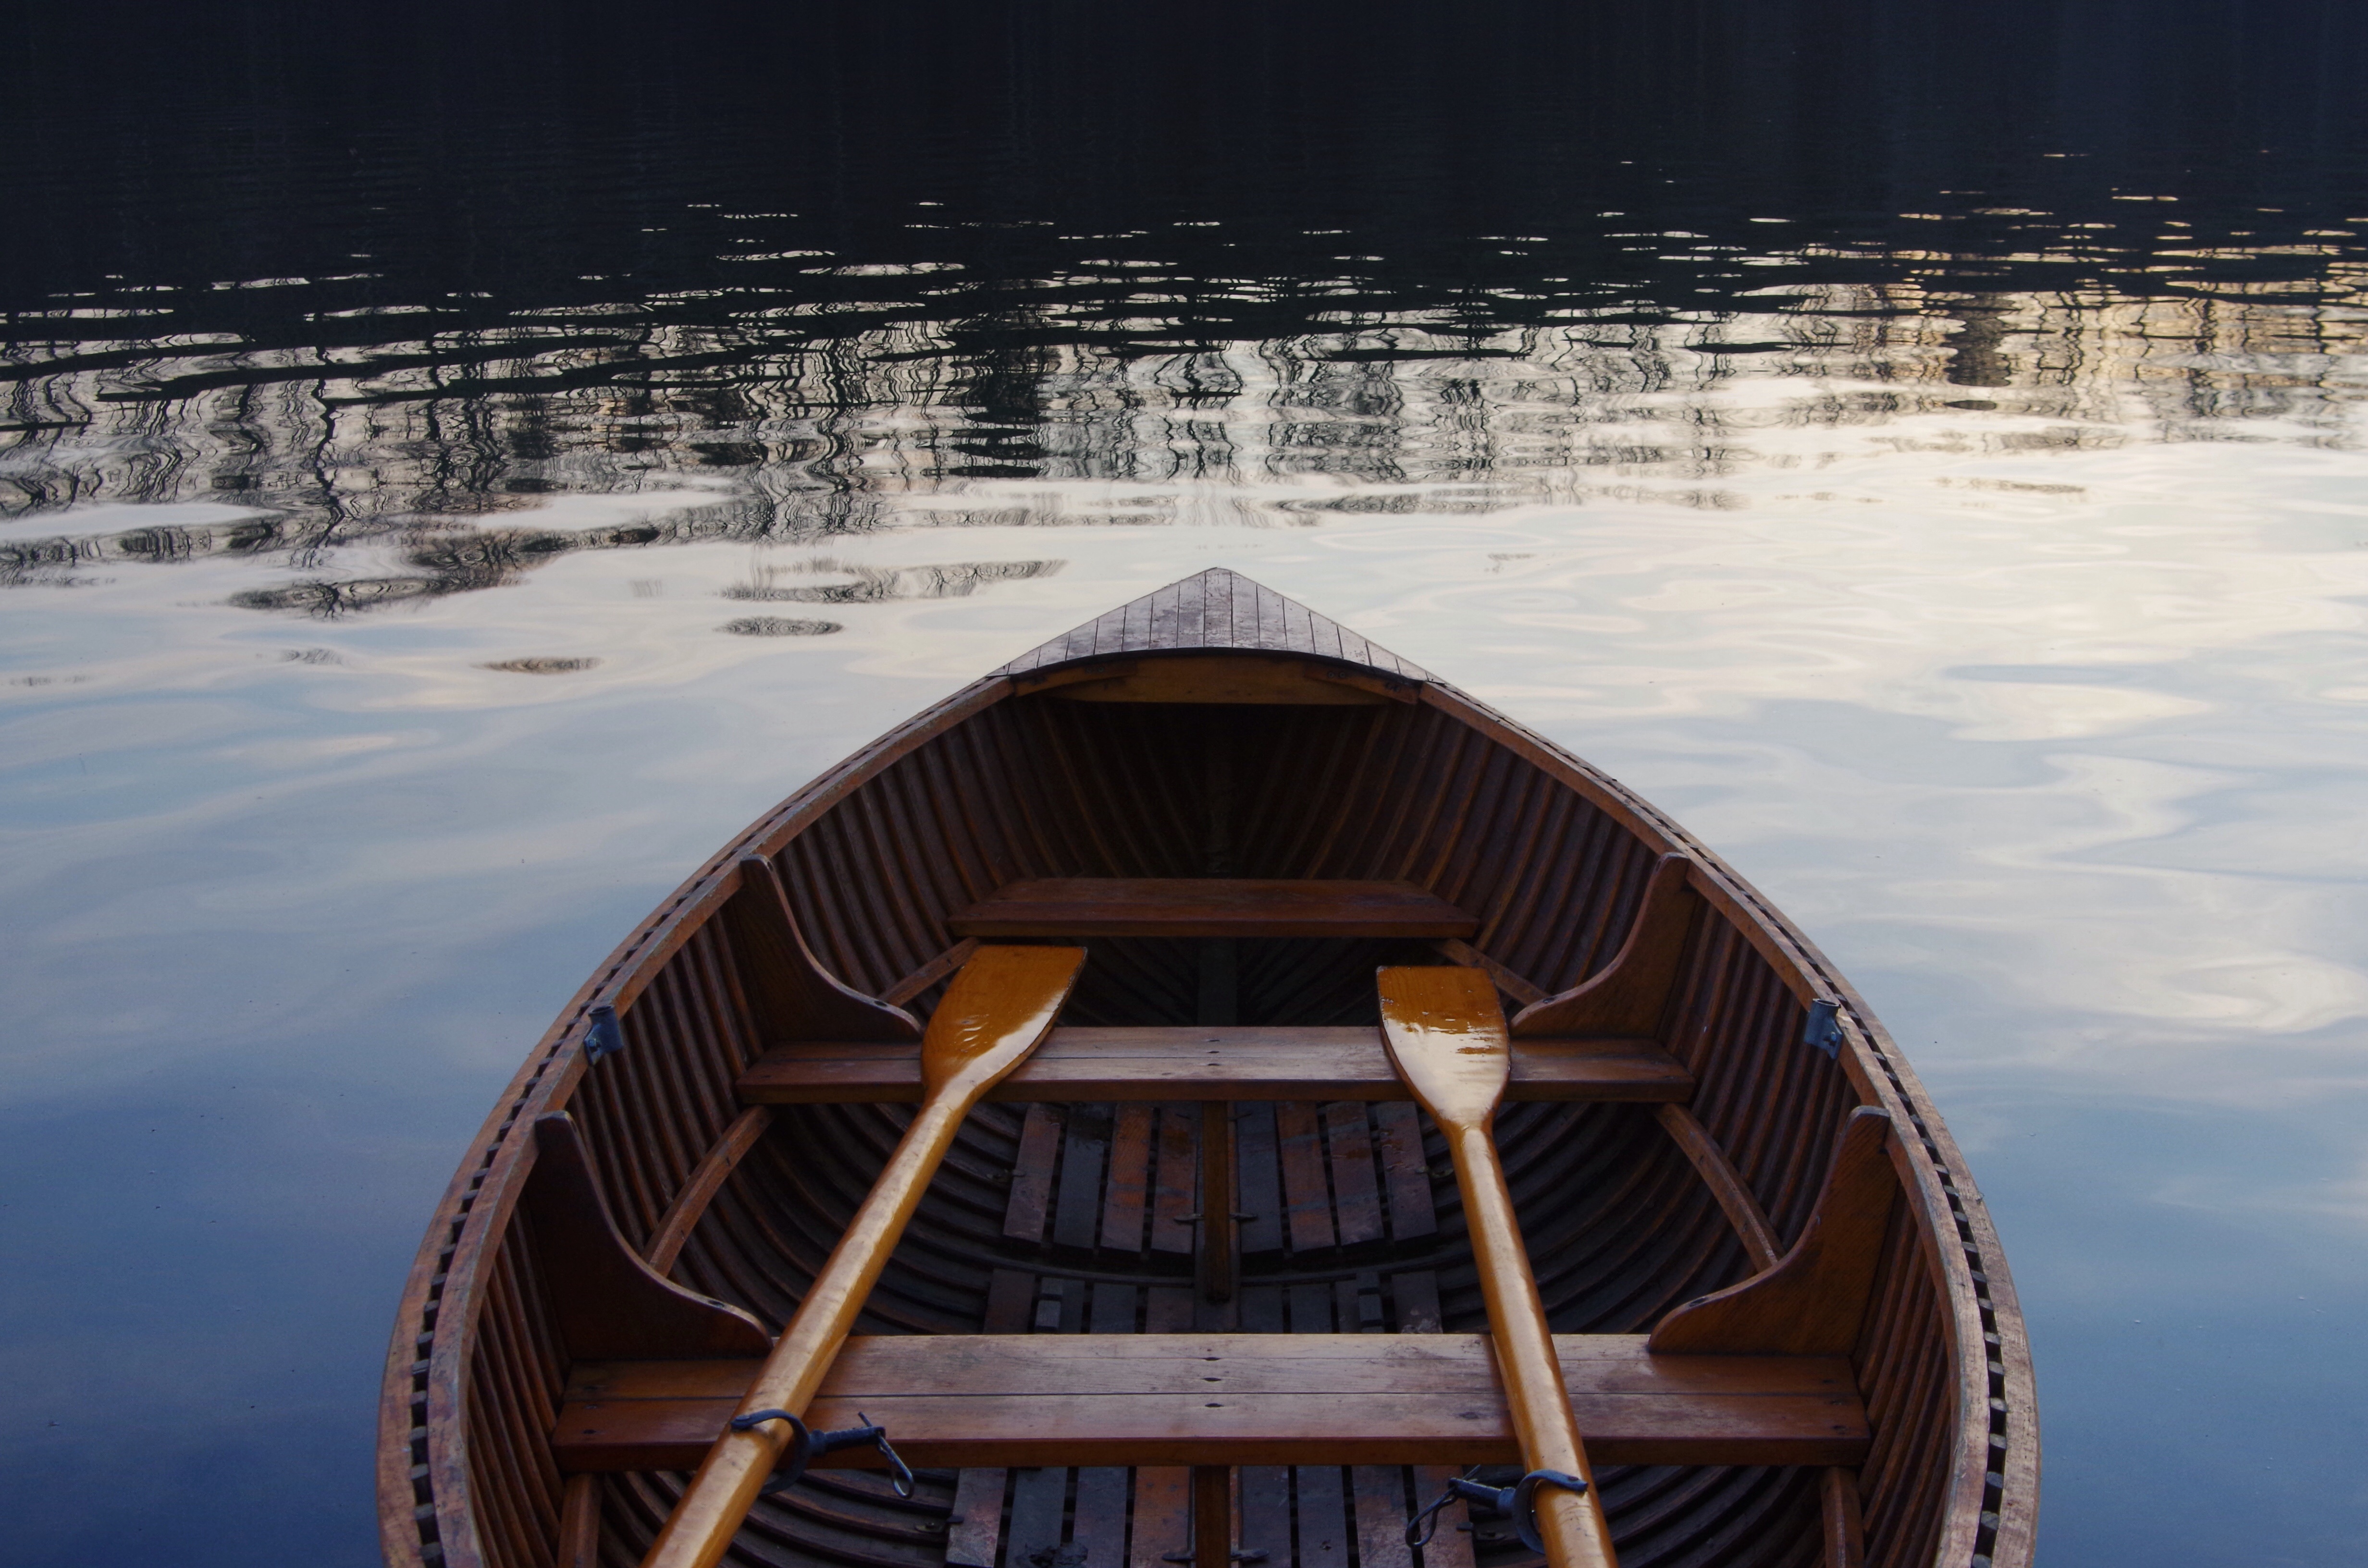
sea, water, nature, winter, dock, sky, boat, sunlight, morning, lake, evening, reflection, vehicle, yacht, blue, watercraft, atmosphere of earth